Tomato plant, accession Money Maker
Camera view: bottom (45 deg); turntable rotation: 30 degrees
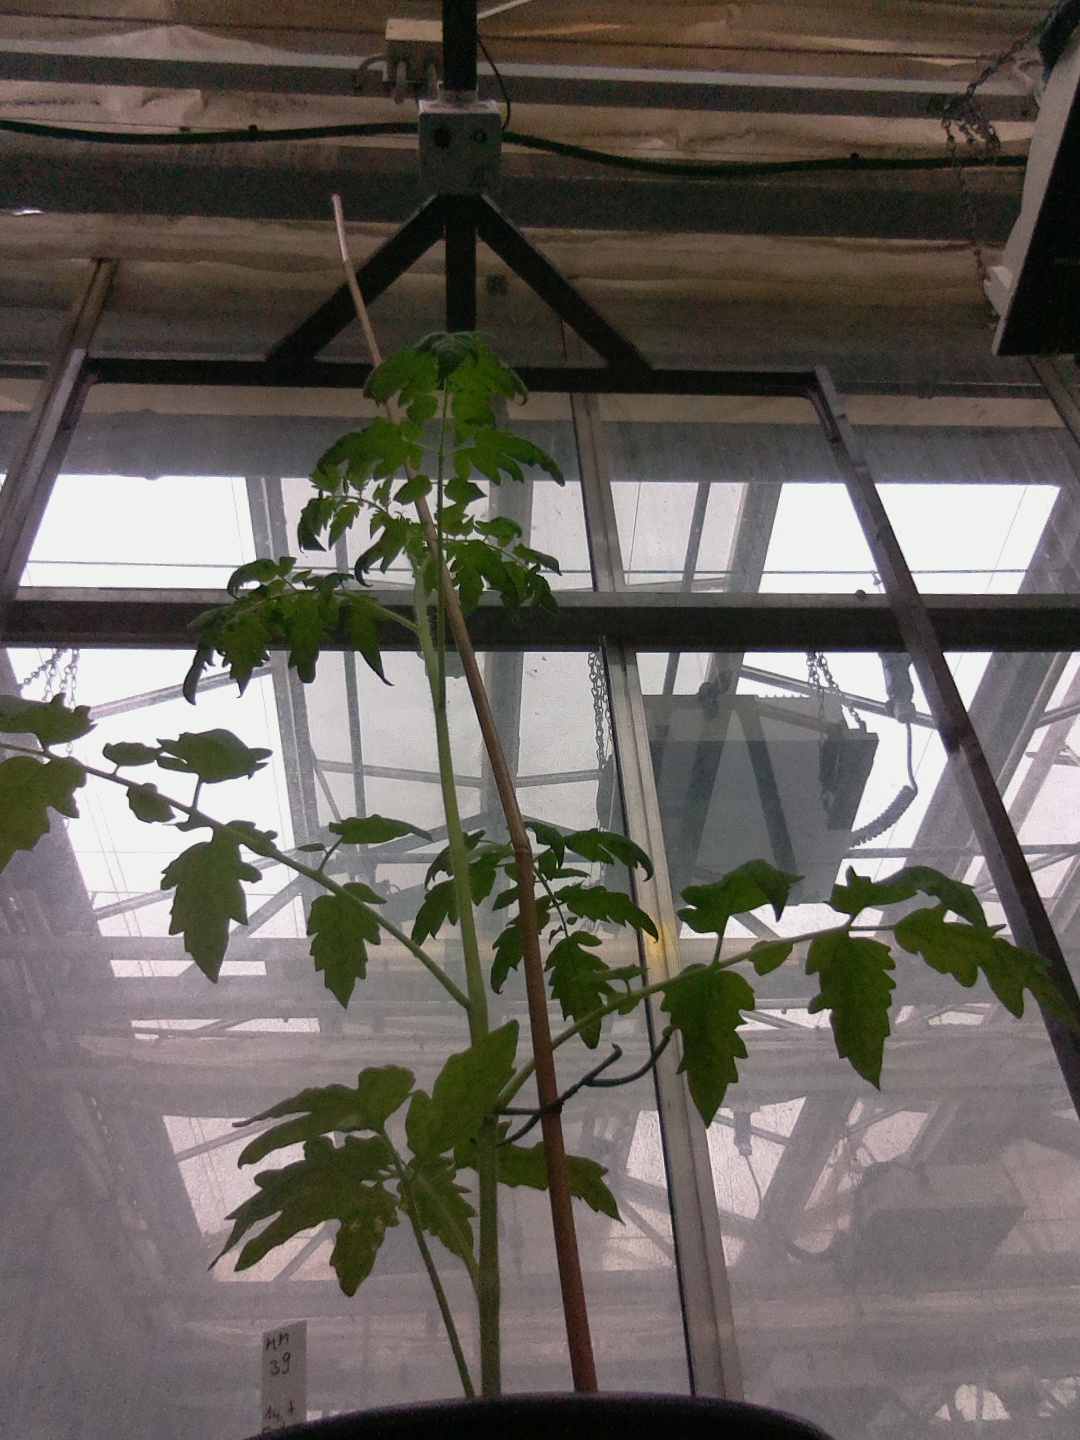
BBCH growth stage 14: 8 of true leaves visible